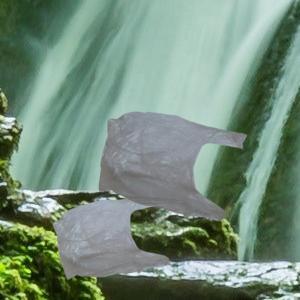
Label: plasticbags